Woodlands House

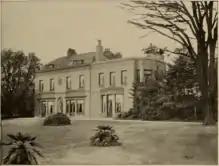
This photo of Woodlands House appeared in the November 1897 edition of "Cassier's Magazine" as part of an article about Alfred Yarrow.

Woodlands House is a Grade II* listed Georgian villa, nextdoor to Mycenae House, Mycenae Road, in the Westcombe Park area of the Royal Borough of Greenwich, in southeast London. Having previously been used as a convent, from 1972 to 2003 the building served as a library and art museum, known as the Woodlands Art Gallery. Today it houses a Steiner School.